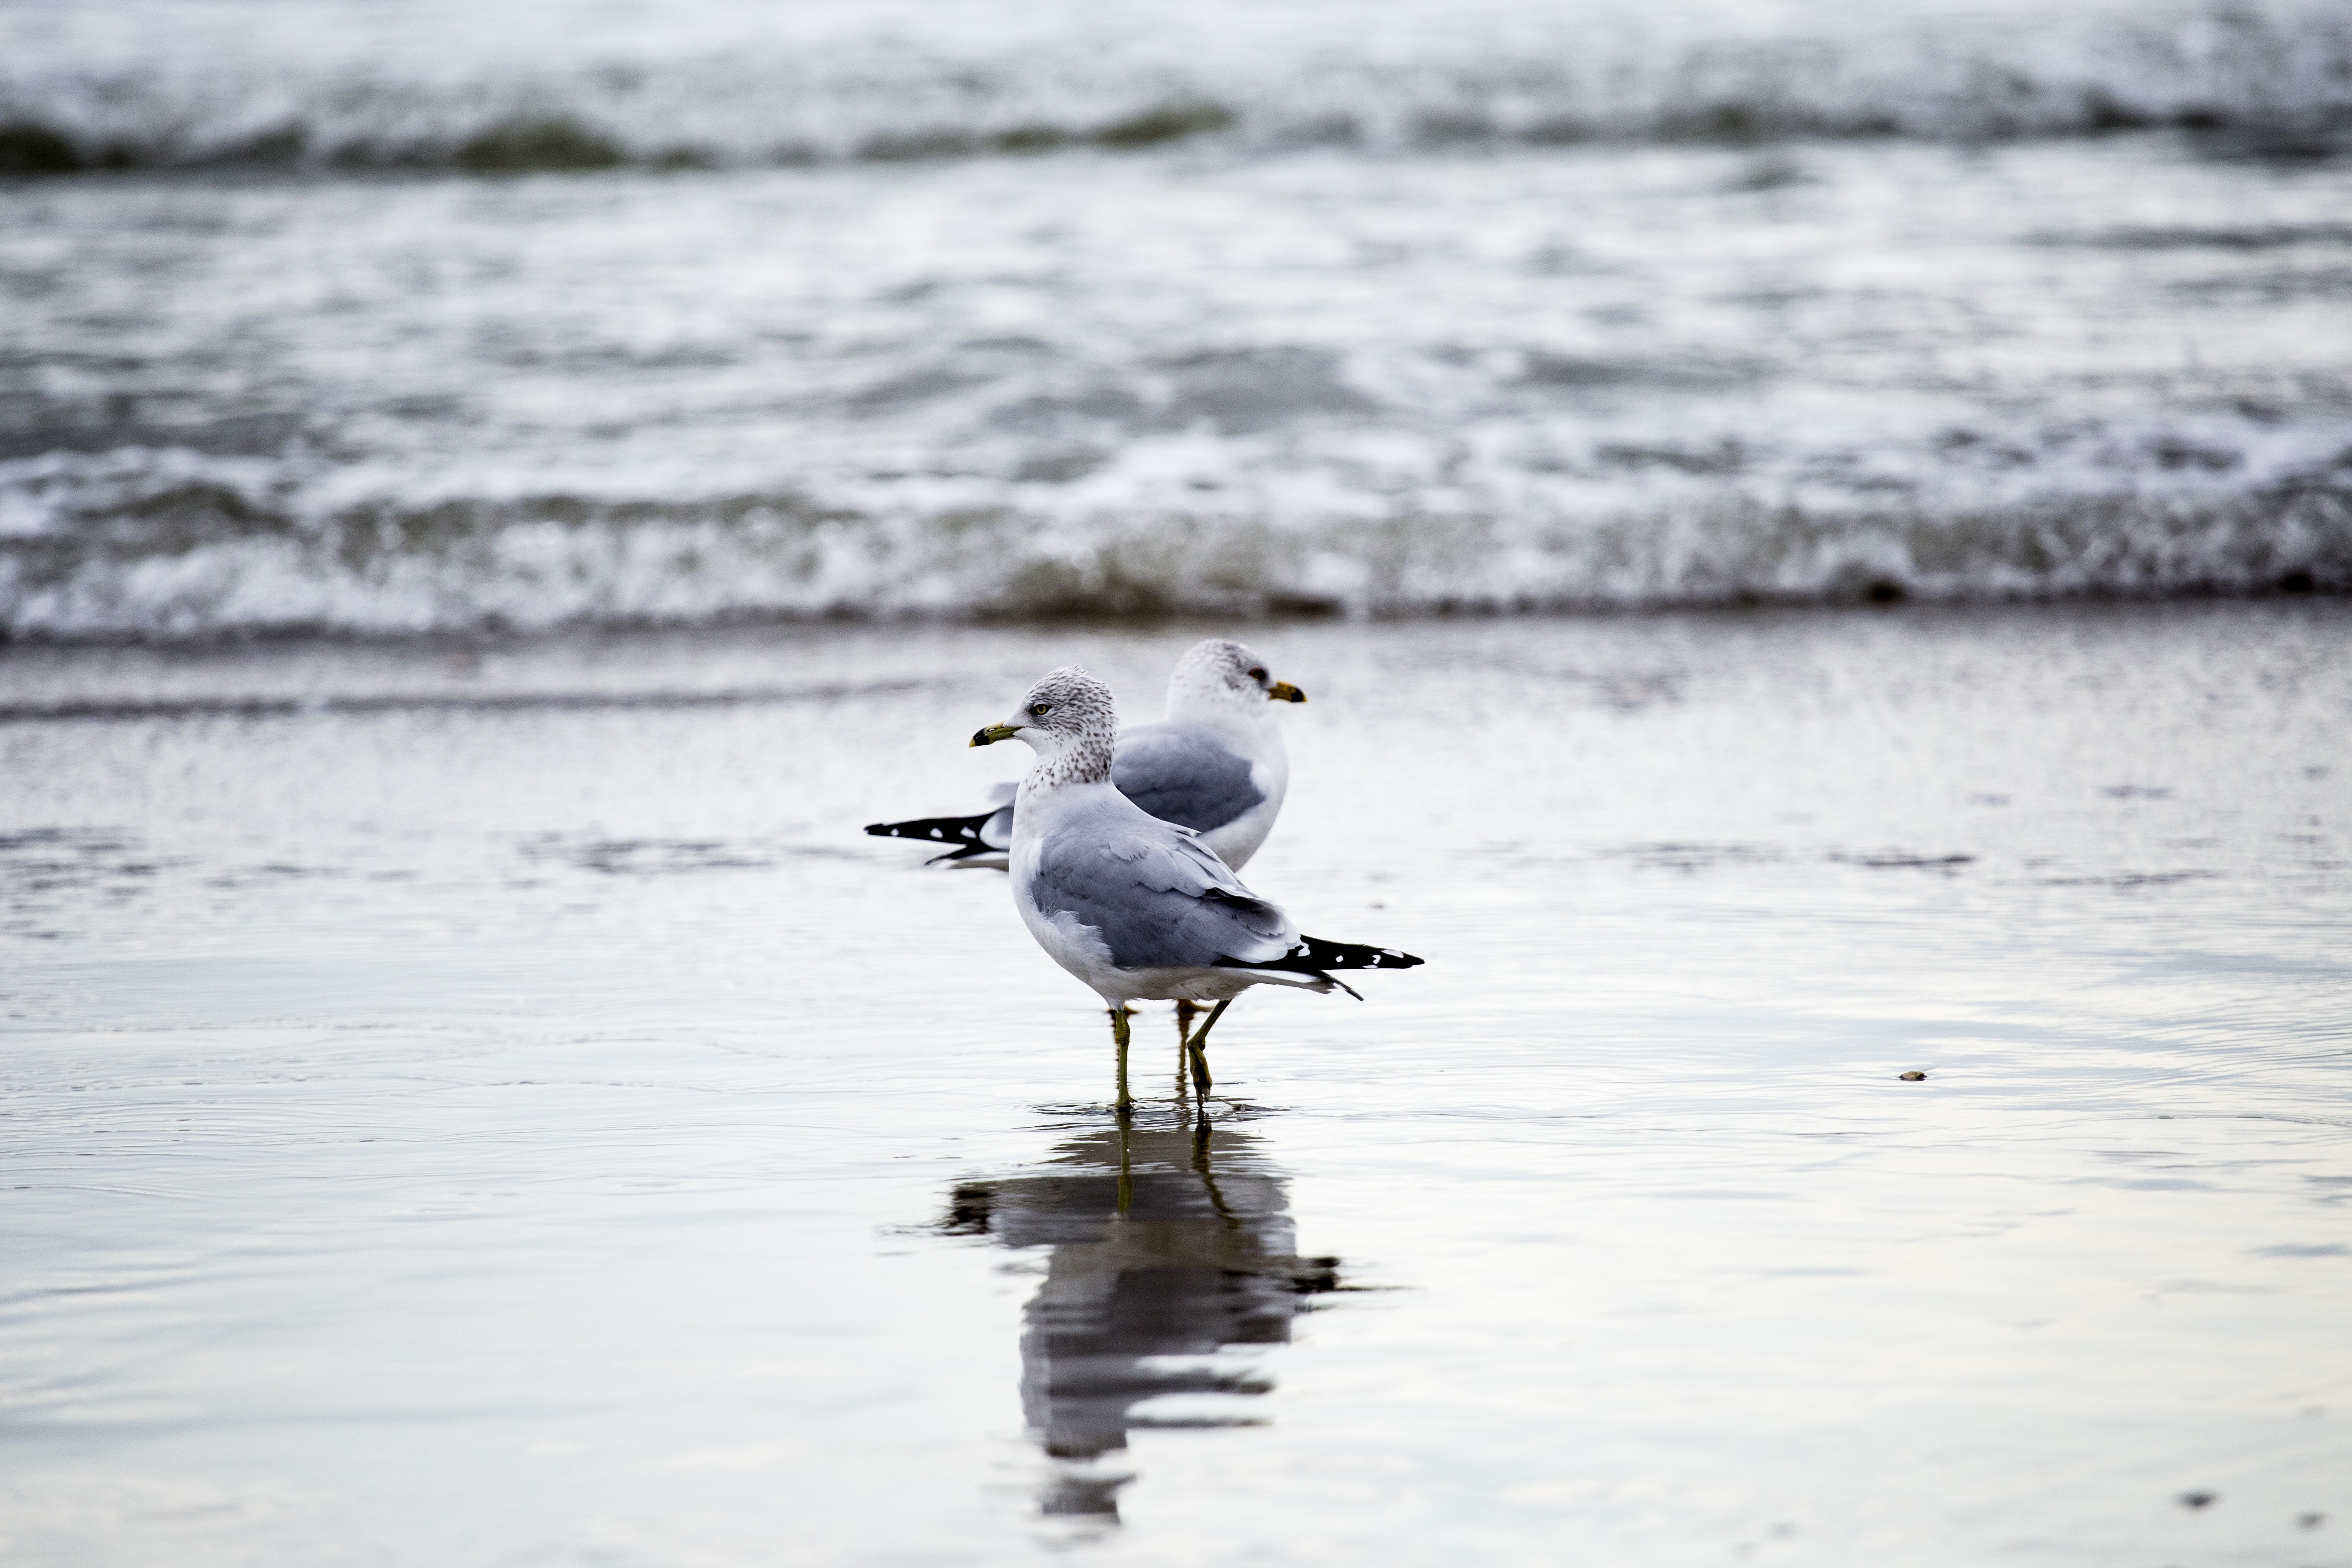
sea, water, ocean, bird, sky, shore, wave, seabird, river, wildlife, reflection, gull, beak, feather, seagulls, water bird, shorebird, charadriiformes, mudflat